Adam de Coster

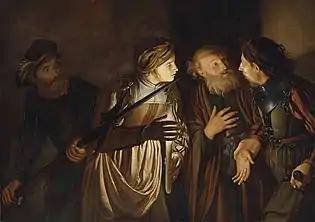
"The Denial of Saint Peter"

Despite the lack of documentary evidence, it is assumed that de Coster travelled to Italy in his formative years. Here he would have been in touch with the works of Caravaggio and his followers, which would have such an important influence on his style and subject matter. Some of the recently rediscovered works of de Coster were part of Italian collections, which also points to a possible residence in Italy. Certain correspondences between his paintings and those of the Lombard artist Antonio Campi also point to a possible sojourn in Italy. The only evidence for any foreign travel is a document which places him in Hamburg in 1635. De Coster did have strong personal ties with Italy as some of his close relatives emigrated to Italy where they worked as painters.